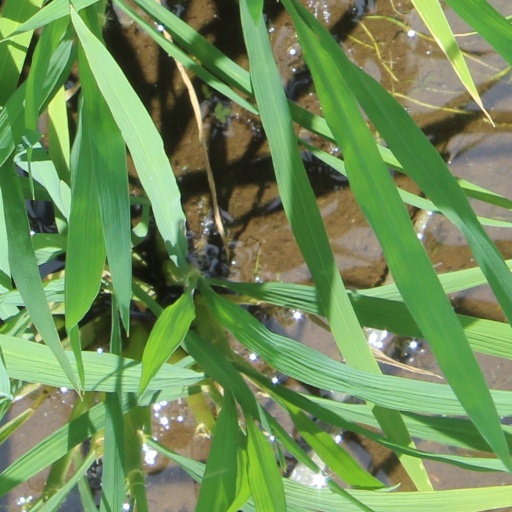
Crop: rice